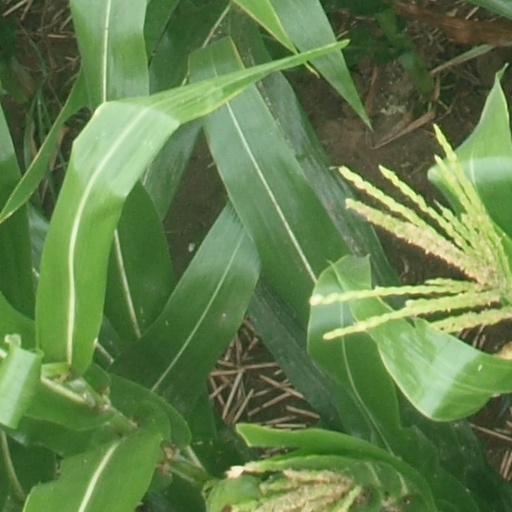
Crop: maize; corn